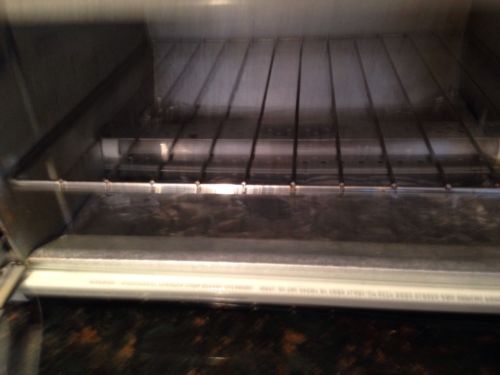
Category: toaster